Lightning Bolt (Pearl Jam album)

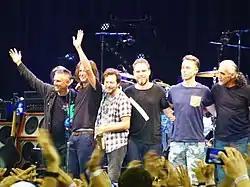
Pearl Jam on the Lightning Bolt Tour at the Oracle Arena in Oakland, California, November 26, 2013

Pearl Jam's website and social network pages were extensively used to create expectations and excitement for the upcoming album, with two countdown clocks being posted on the band's website. The first was revealed July 1, 2013, and once it hit zero a week later, the site had an announcement of a 24 date two-leg tour in North America from October 11, 2013, through December 6, 2013. After the tour was revealed, the PearlJam.com countdown clock reset, showing a new countdown which was set to end on July 11, 2013, and afterwards lead to news of the band's tenth studio album "Lightning Bolt" being released on October 15, 2013. On the same day the band revealed lead single "Mind Your Manners" through digital download, radio airplay and an audio-only YouTube video. The track received heavy airplay on rock radio, debuting at 12th on the "Billboard" Rock Airplay charts, and with 14,000 downloads reached number 14 at Rock Digital Songs and 12 on the Alternative Rock Tracks charts. An official Pearl Jam app was made available on iTunes on July 25, 2013, and through the final week of August, the band's Twitter revealed "Lightning Bolt"s track list through the artwork made by designer Don Pendleton for each track. "Mind Your Manners" was played live for the first time at their show in London, Ontario on July 16, 2013. Three days later the band debuted two more songs, "Lightning Bolt" and "Future Days," during a show at Wrigley Field. On August 23, 2013, the music video was released for "Mind Your Manners," directed by Danny Clinch.